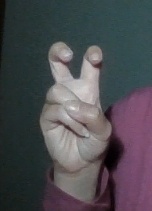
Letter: toot